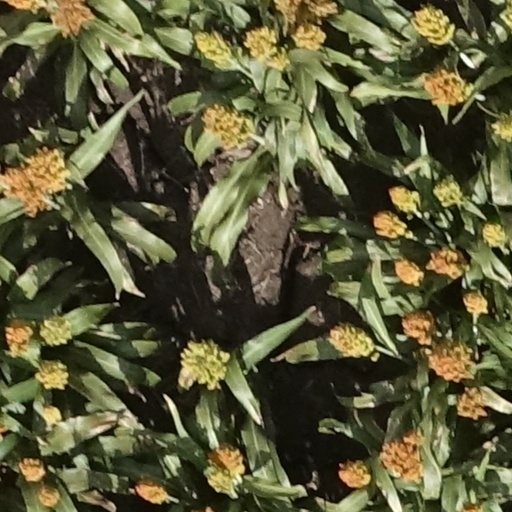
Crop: sorghum